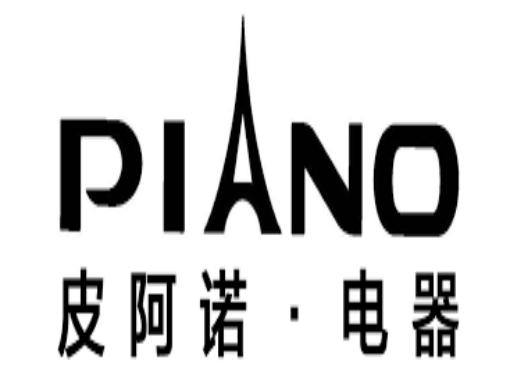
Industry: Necessities